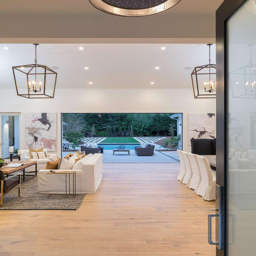
the front door opens to a spacious living room that steps out to the backyard .